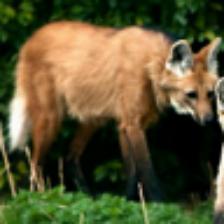
Label: NonHuman